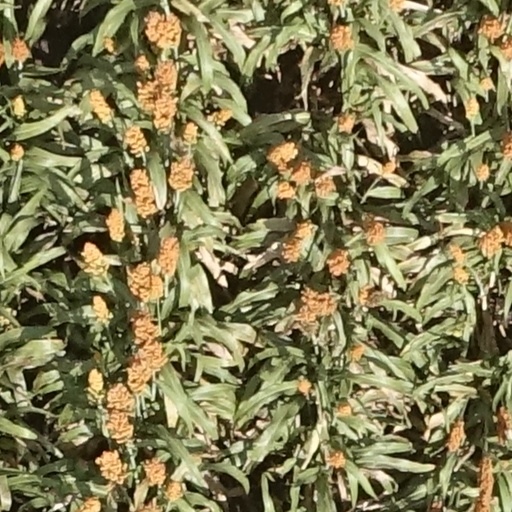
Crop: sorghum